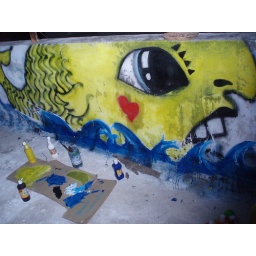
work in progress - the roof wall